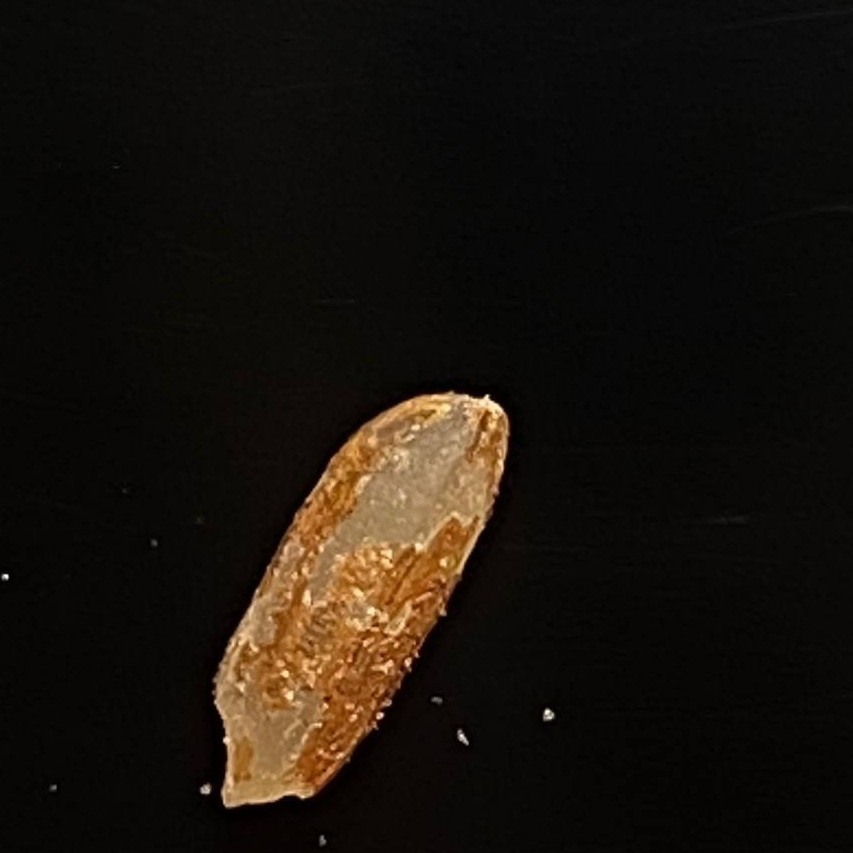
Rice variety: Ganjiya